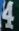
Number: 4